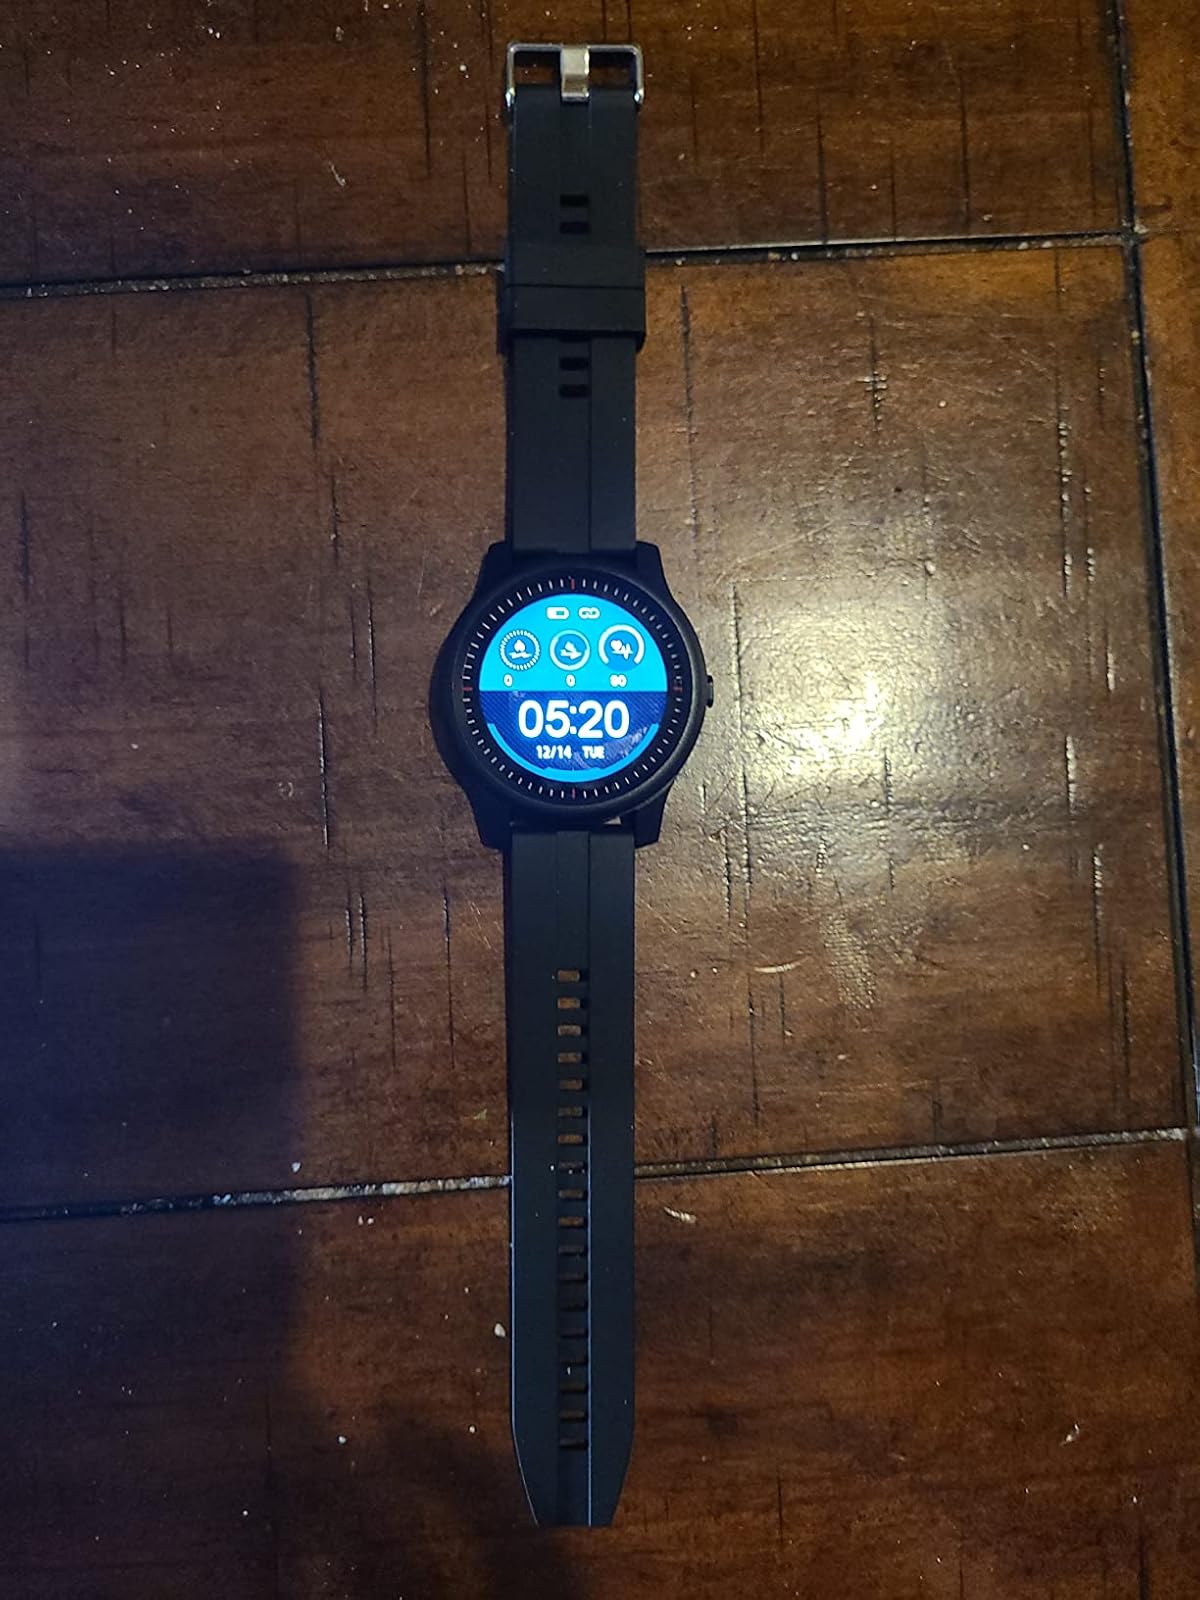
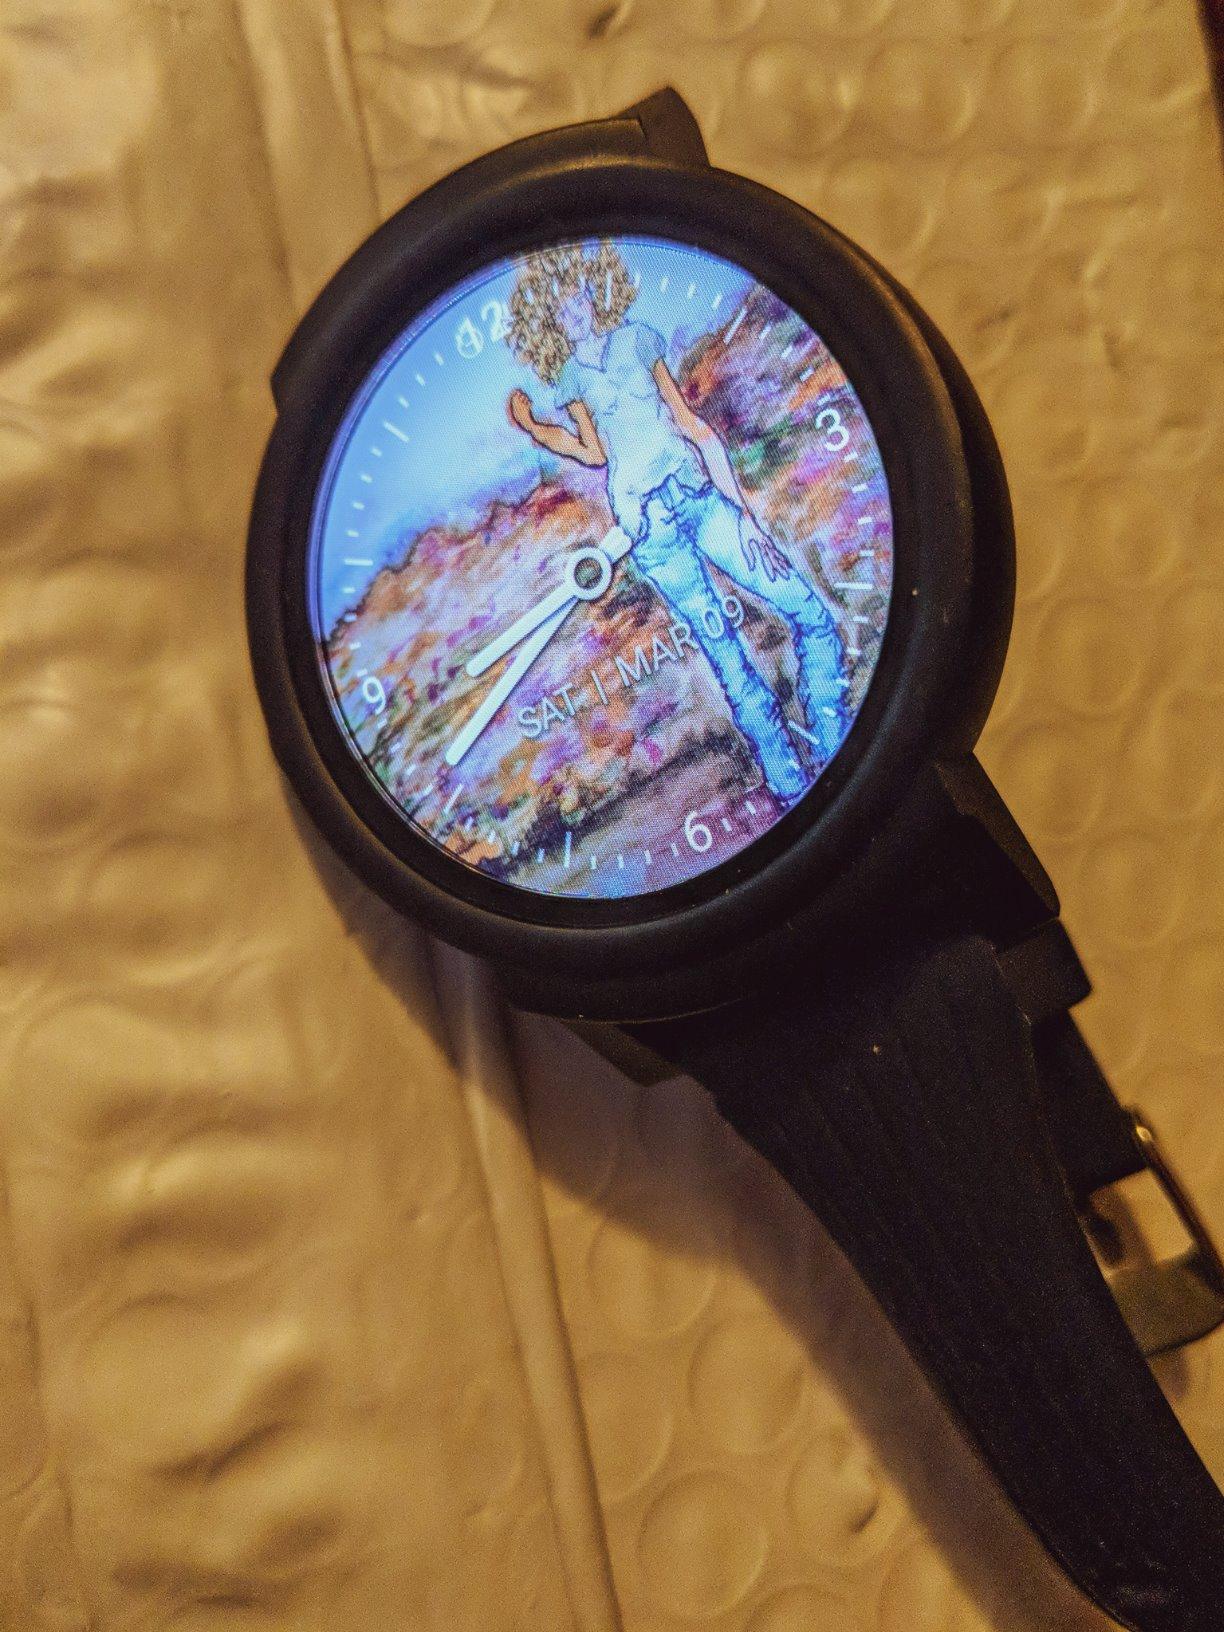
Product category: smartwatch
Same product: no